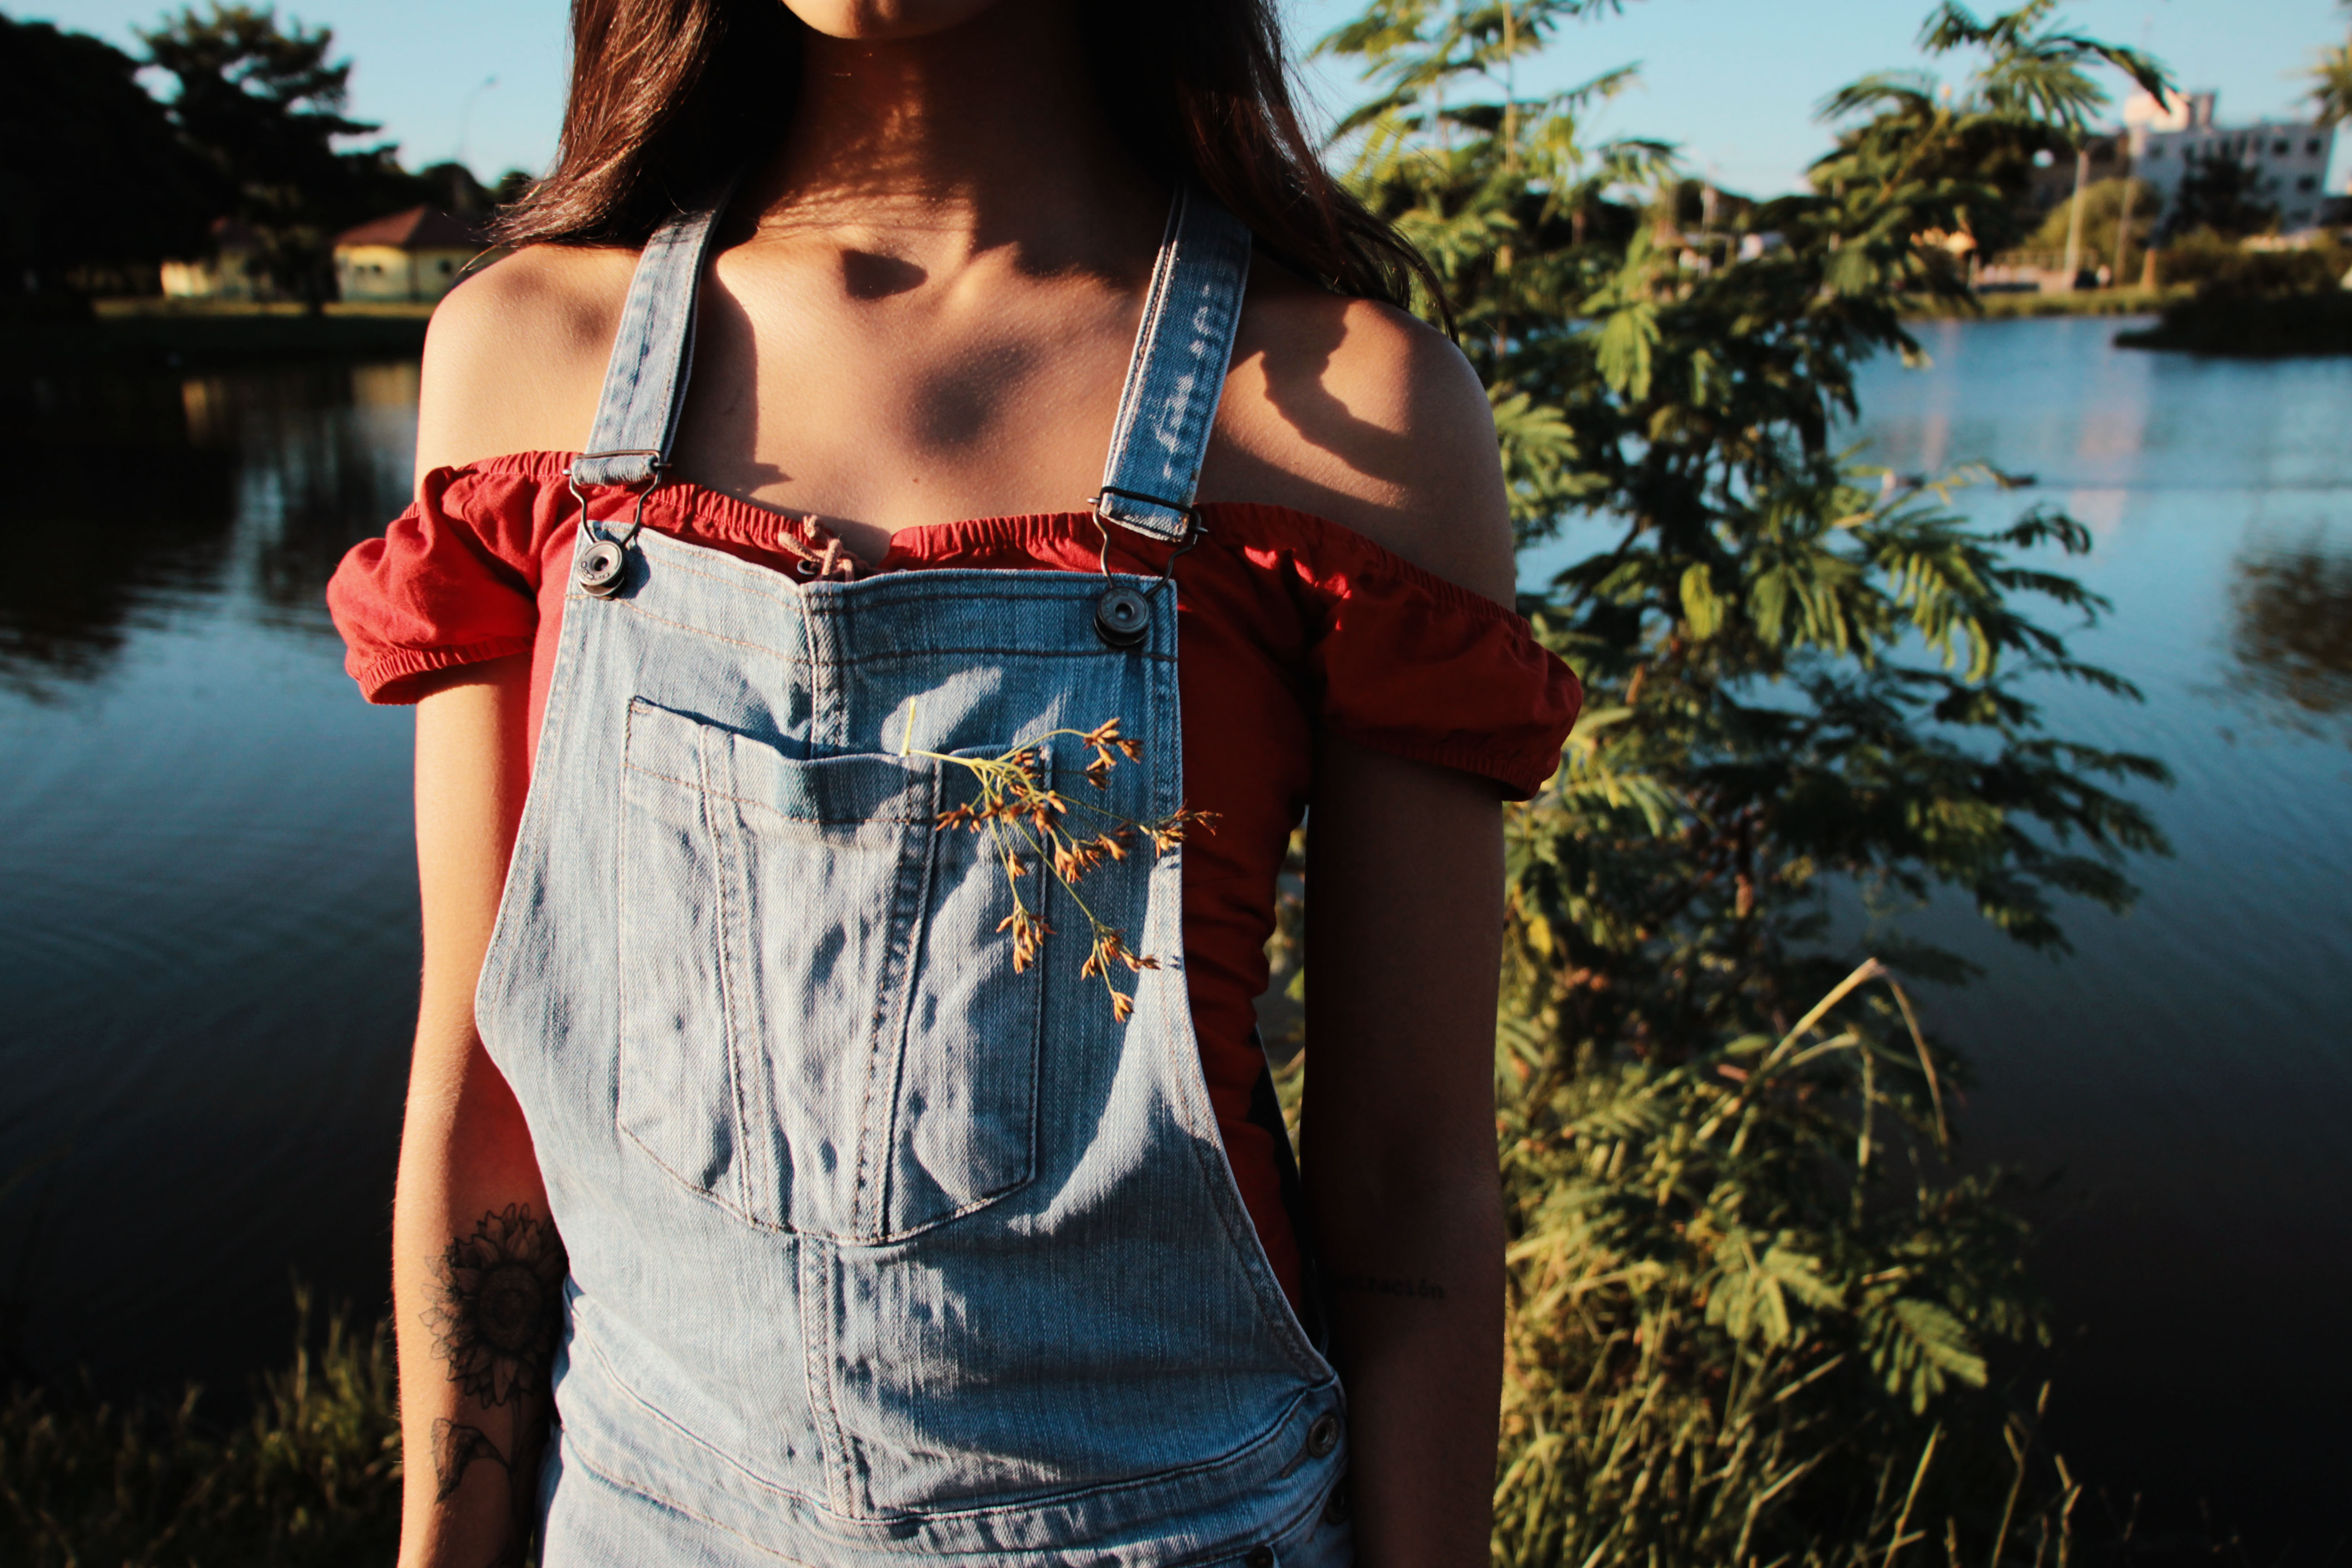
water, person, girl, woman, photography, lake, river, model, spring, fashion, blue, clothing, lady, denim, overall, dress, photograph, beauty, image, interaction, photo shoot